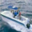
Label: ship